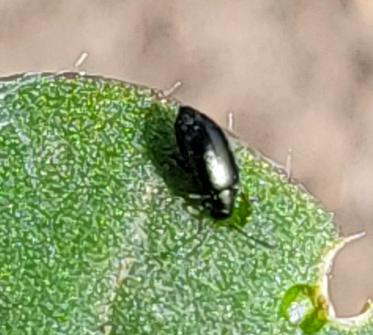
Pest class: crucifer_flea_beetle